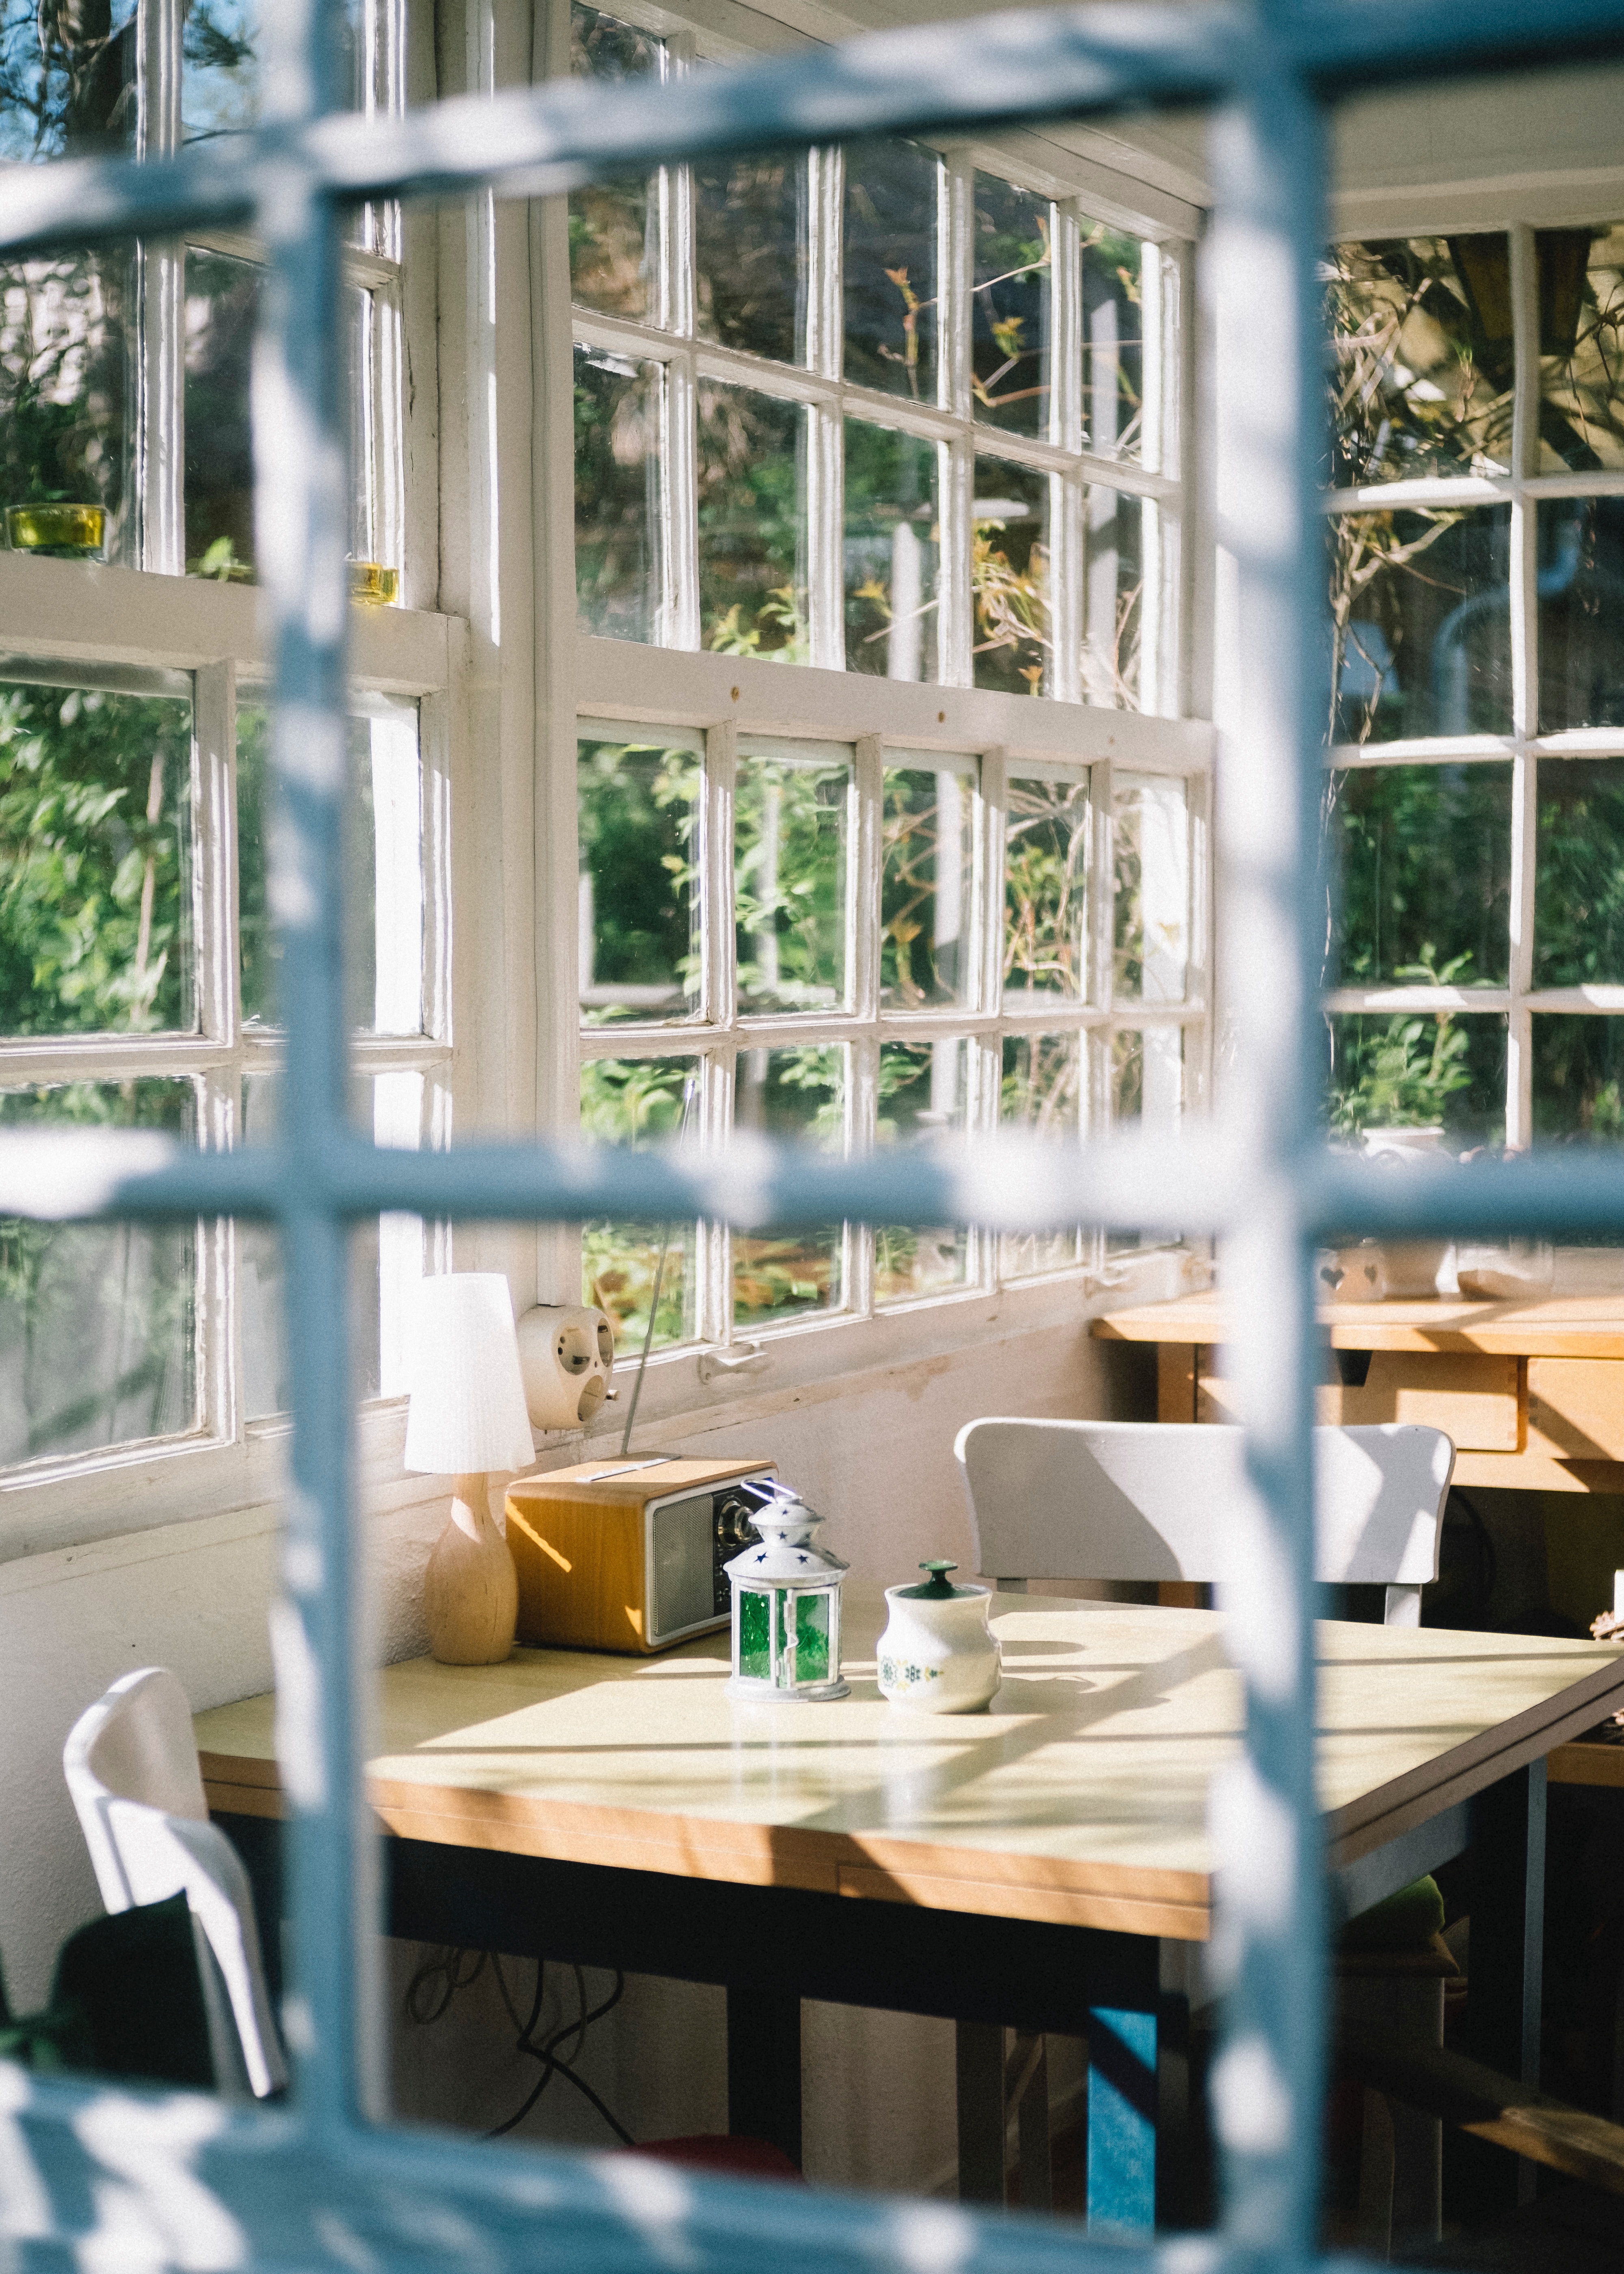
window, glass, home, property, living room, room, interior design, design, estate, condominium, dining room, window covering